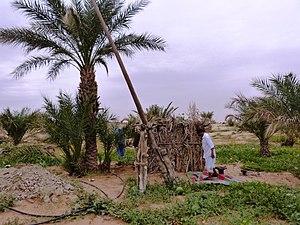
Travail dans sa palmeraie ( Nov 2016 ) Tidjikja centre Mauritanie This is an image of ""African people at work"" from Mauritania"